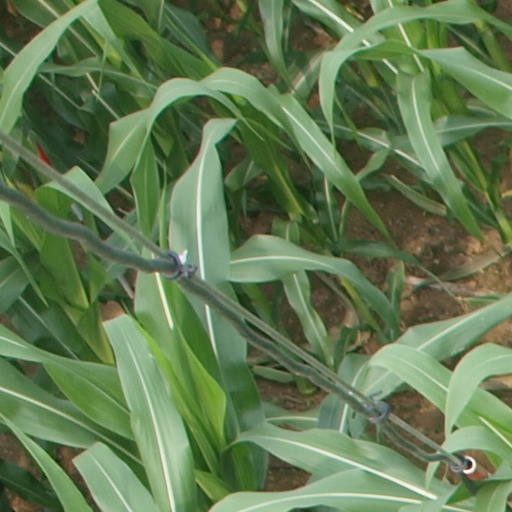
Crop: maize; corn